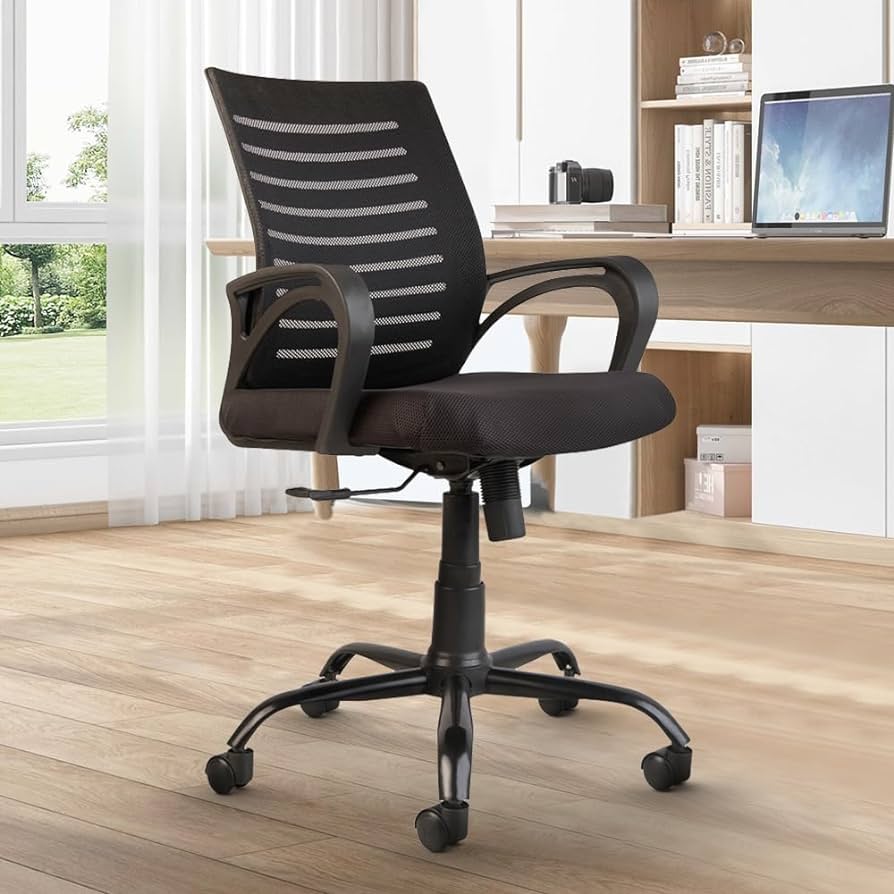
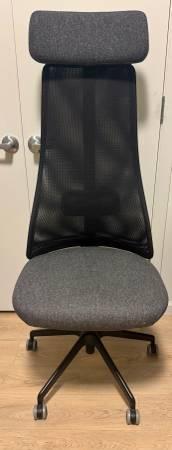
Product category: items_chair
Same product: no